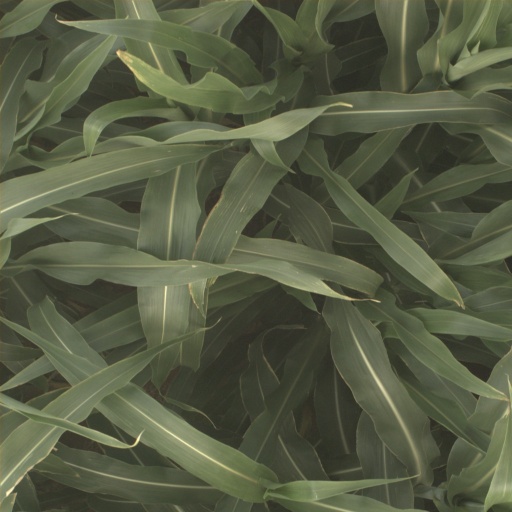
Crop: sorghum